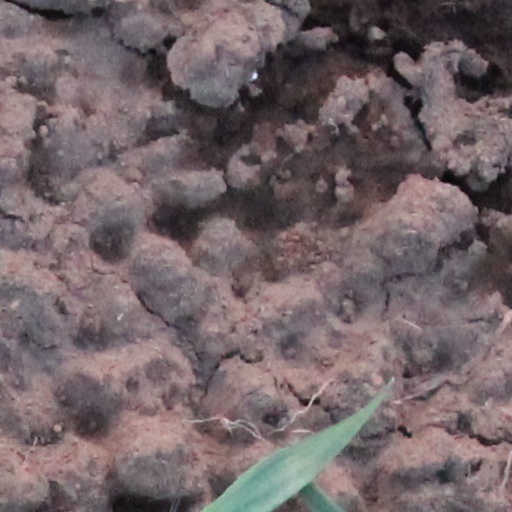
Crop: wheat